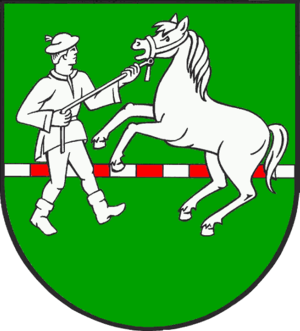
Gribbohm est une commune allemande du Schleswig-Holstein, située dans l'arrondissement de Steinburg, à 16 kilomètres au nord-ouest de la ville d'Itzehoe. Gribbohm est l'une des 22 communes de l'Amt Schenefeld dont le siège est à Schenefeld.